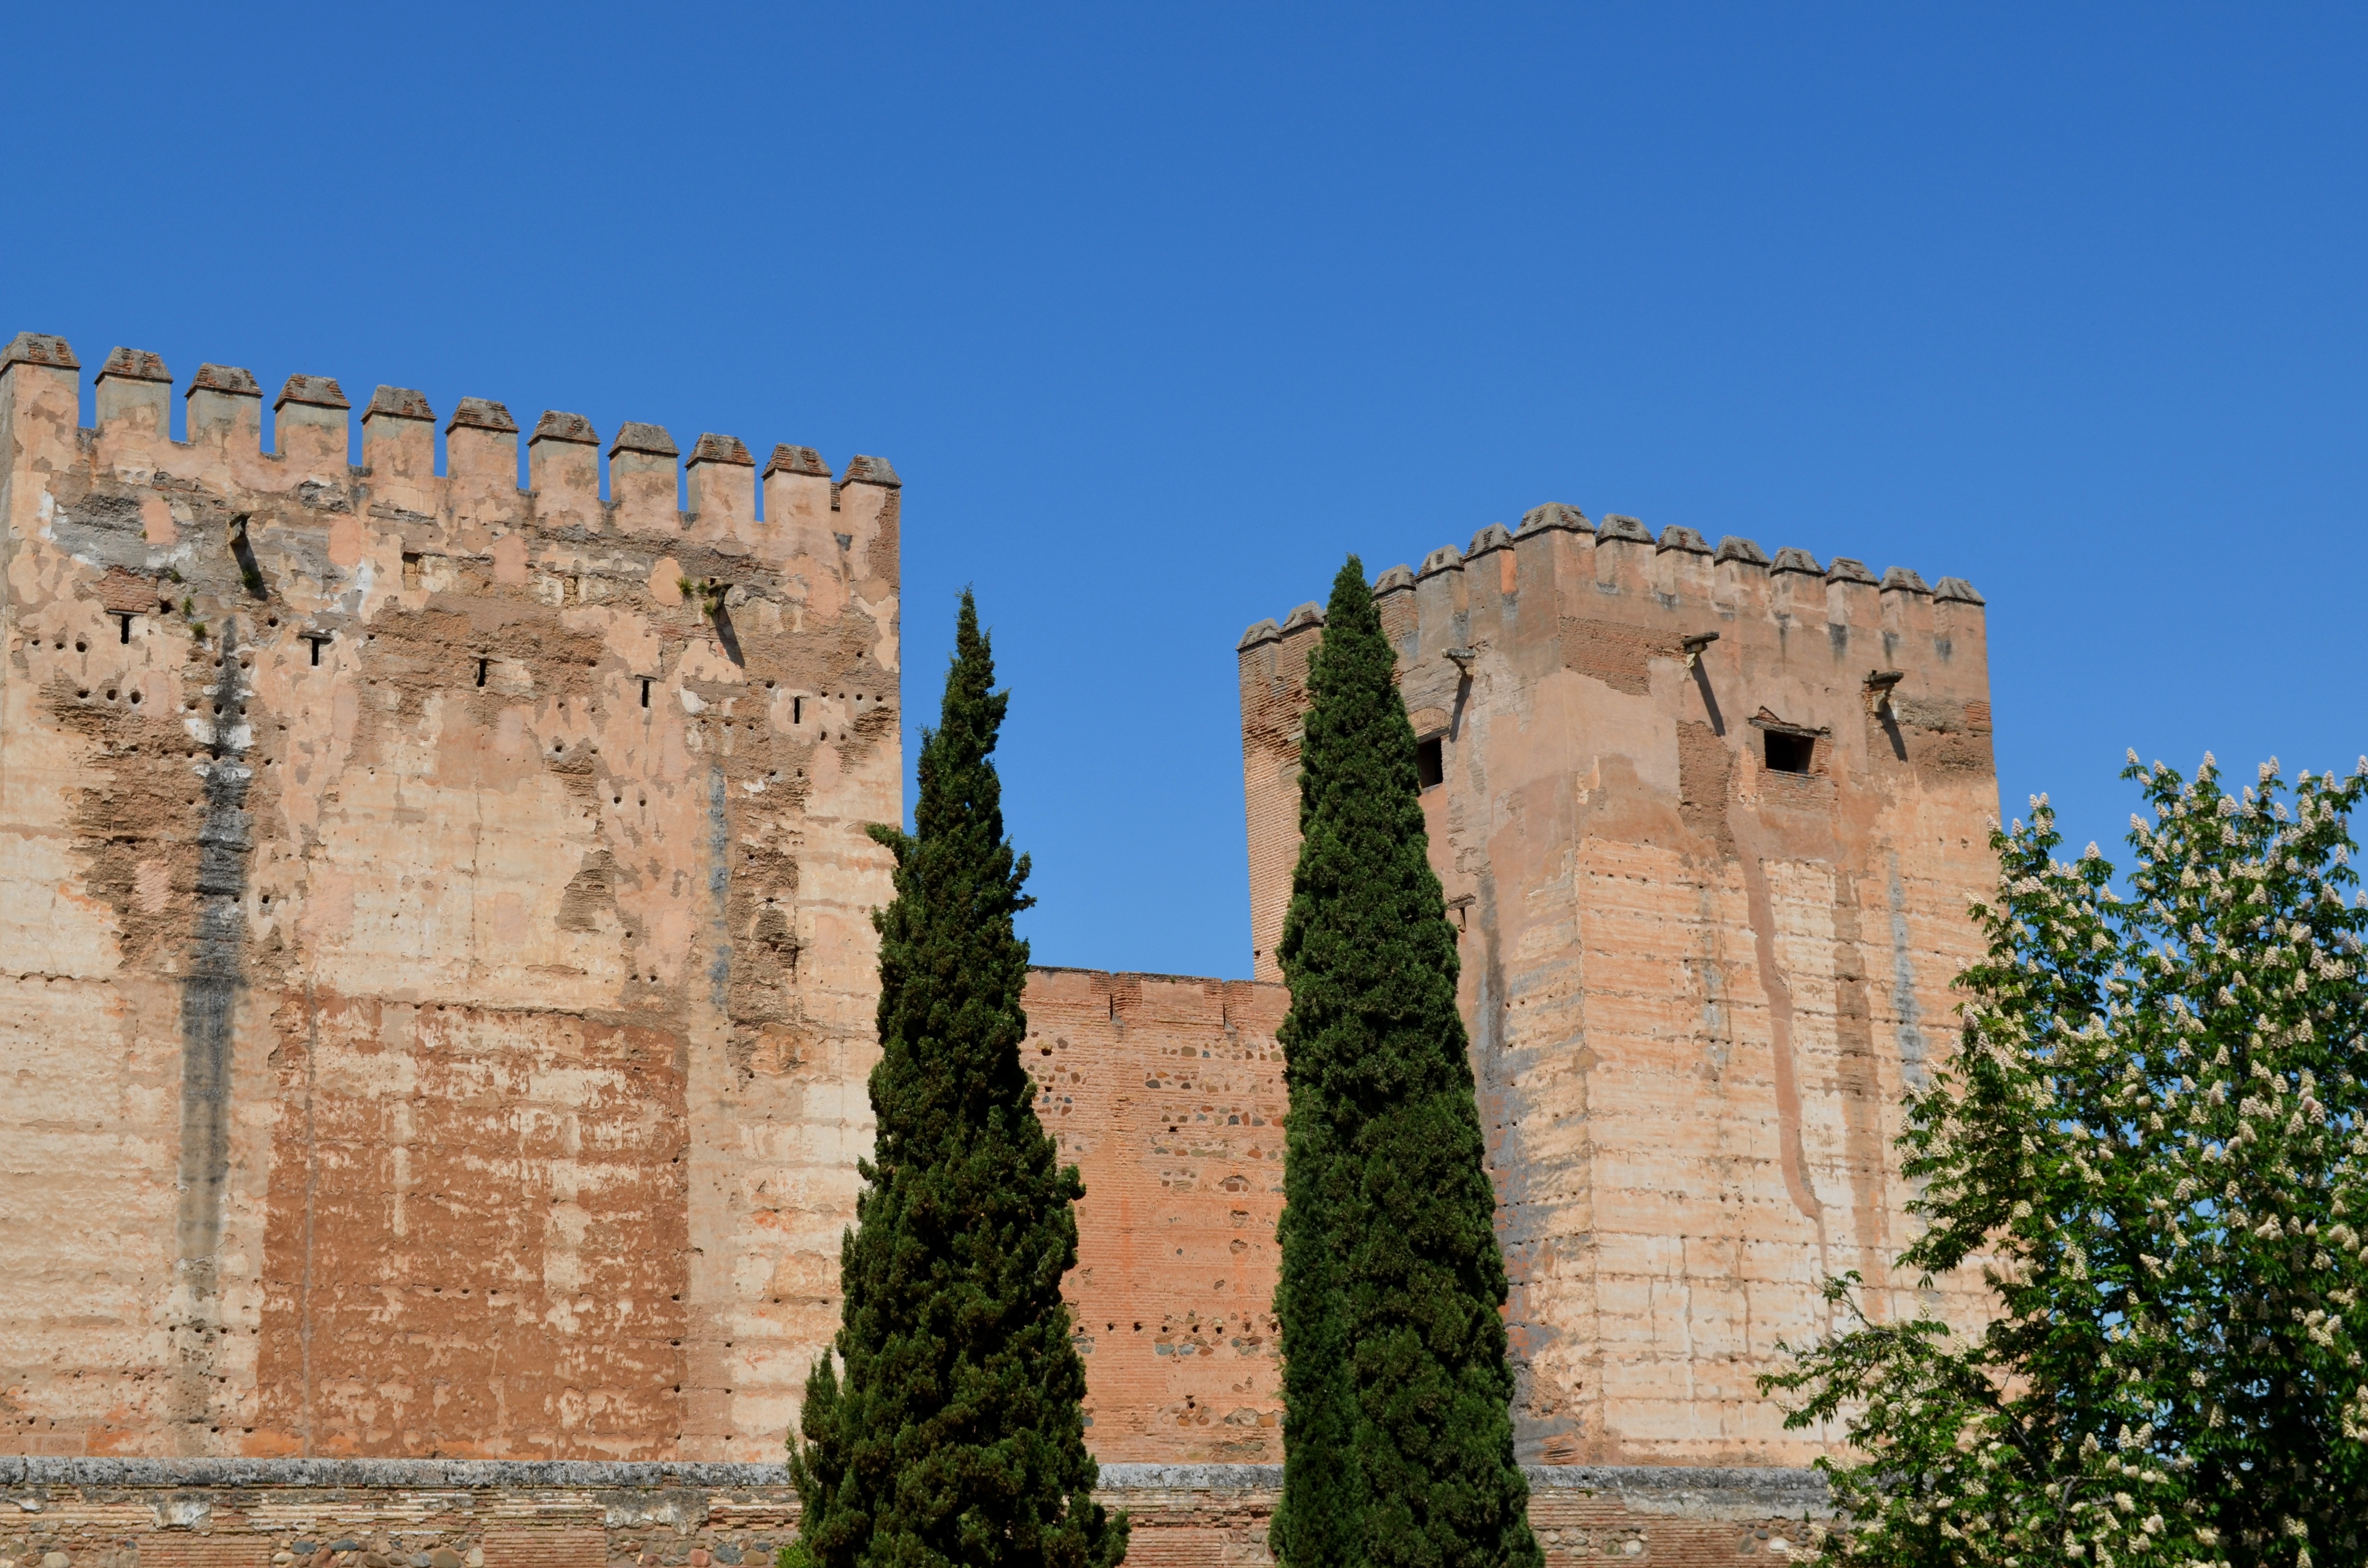
architecture, sky, building, old, wall, tower, castle, fortification, fortress, towers, ruins, monastery, estate, castles, historically, middle ages, battlements, castle wall, burgruine, historic site, ancient history, loopholes